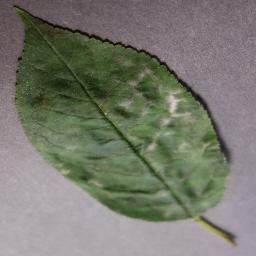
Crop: cherry
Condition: (including_sour)_powdery_mildew